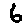
Label: 6